Finnish Security and Intelligence Service

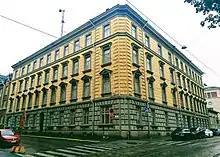
The former headquarters of the Finnish Security and Intelligence Service in Punavuori, Helsinki

The Finnish Security and Intelligence Service (Supo) was established on 17 December 1948 upon ratification of the Act and the Decree on the Security Police and became operational at the start of 1949. Supo was formed to replace its predecessor, the State Police, after communists suffered a defeat in the July 1948 parliamentary elections and the reorganization of Valpo was recommended by a governmental committee in October 1948. In essence, Valpo was abolished by the Parliament of Finland due to the fact that its leadership positions had been filled by communists who were implicated in erroneous and illegal elements according to a separate governmental committee investigation as well as linked to a number of disappearances in the aftermath of World War II.